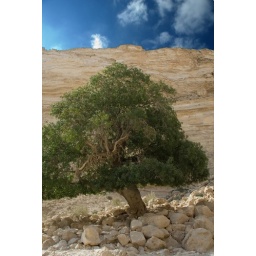
A tree near the foot of the trail into the canyon